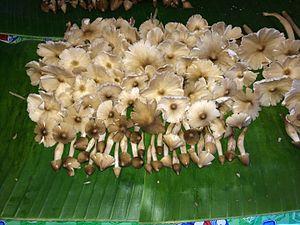
Termitomyces fuliginosus Heim
La cuisine thaïlandaise, bien que semblable en certains points avec celle de ses voisins chinois, indiens et birmans, se démarque par des saveurs et ingrédients originaux : curry, menthe, citronnelle, coriandre, basilic rouge. Pimentée à l'excès pour le palais occidental et presque toujours accompagnée de nuoc mam, elle rencontre un succès international croissant. Voici donc une liste des ingrédients utilisés en cuisine thaïlandaise.